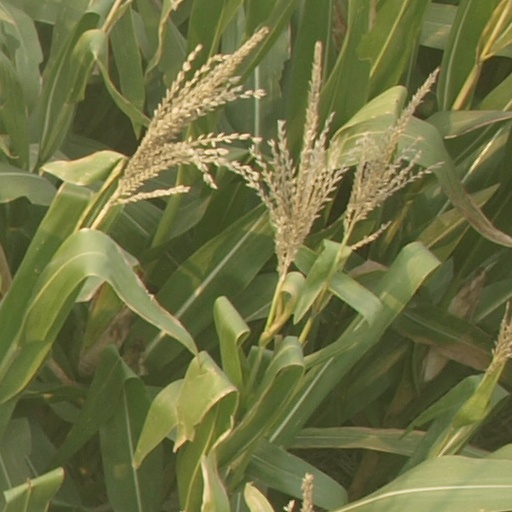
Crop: maize; corn